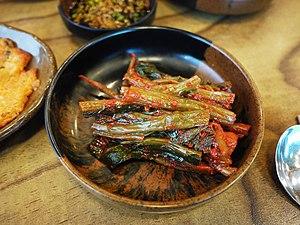
Le kimchi est un mets traditionnel coréen composé de piments et de légumes lacto-fermentés, c'est-à-dire trempés dans de la saumure pendant plusieurs semaines jusqu'au développement d'une acidité.